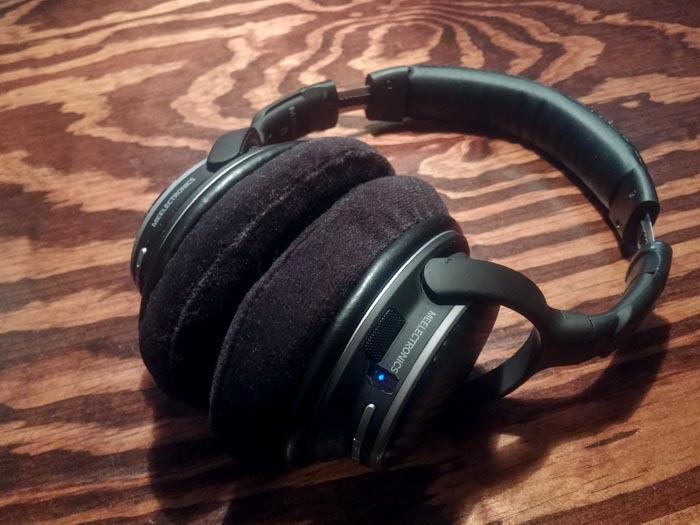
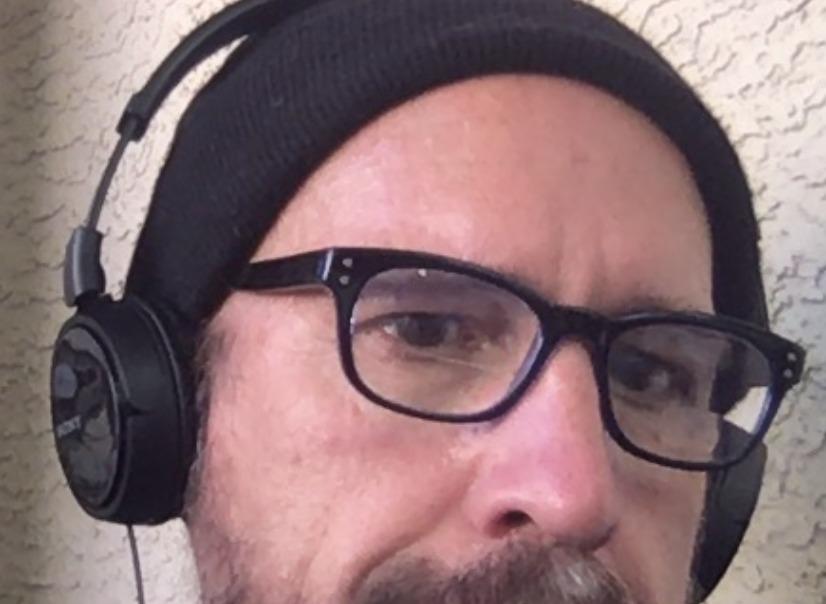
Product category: headphones
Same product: no